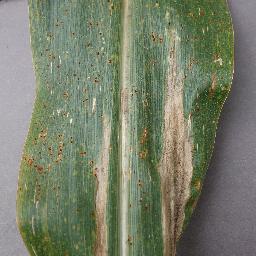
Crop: corn
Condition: (maize)_northern_blight